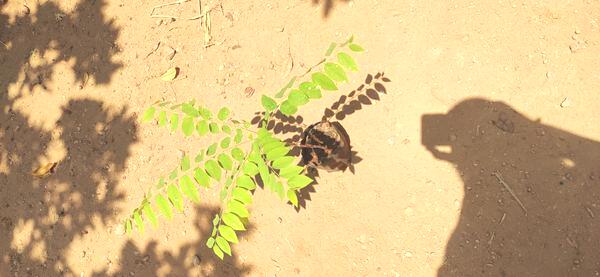
Plant: Amla